Historical materialism

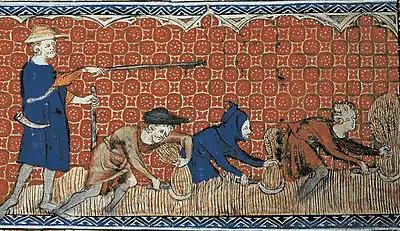
Medieval art depicting the feudal mode of production

To historical materialists, hunter-gatherer societies constituted primitive communist societies. In a primitive communist society, the productive forces would have consisted of all able-bodied persons engaged in obtaining food and resources from the land, and everyone would share in what was produced by hunting and gathering. There would be no private property, which is distinguished from personal property such as articles of clothing and similar personal items, because primitive society produced no surplus; what was produced was quickly consumed and this was because there existed no division of labour, hence people were forced to work together. The few things that existed for any length of time - the means of production (tools and land), housing - were held communally. In Engels' view, in association with matrilocal residence and matrilineal descent, reproductive labour was shared. There would have also been a lack of state.